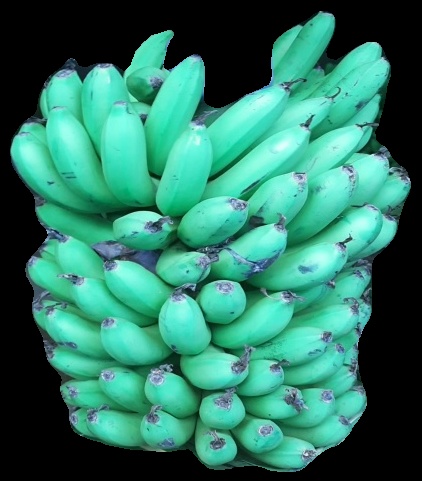
Variety: pachbale
Grade: grade1